Liard Highway

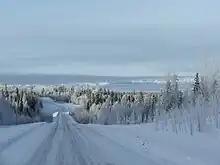
Liard Highway in winter

The Liard Highway (designated Highway 77 in British Columbia and Highway 7 in the Northwest Territories) is a 378 km two-lane highway in Canada that is the only direct road link between British Columbia and the Northwest Territories. Passing through sparsely populated areas of boreal forest, it serves as the sole land access route for the communities of Fort Liard and Nahanni Butte.